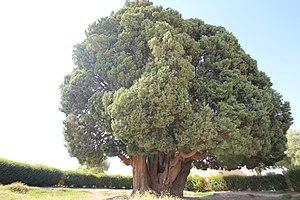
Abarkouh est la capitale du district de même nom dans la province de Yazd en Iran.